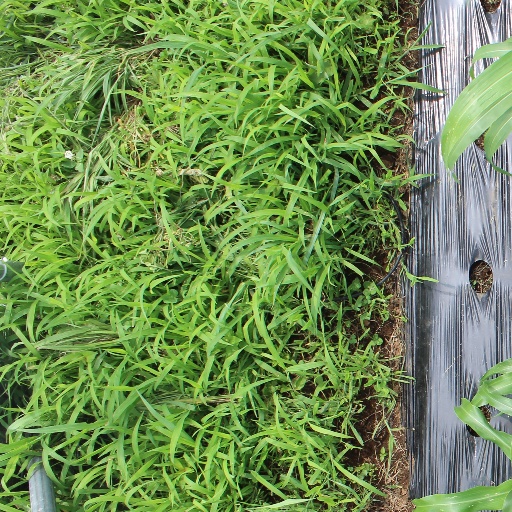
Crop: sorghum